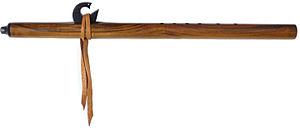
La siyotanka — « le grand coq de bruyère » en langue sioux ou « le bâton qui chante » en langue lakota —, pipigwan, fi'pa, lhokan, niçude tunga, sul, kahamaxé tahpeno et chikhwa est une flûte des Indiens des Plaines des États-Unis. C'est une « flûte de courtoisie » à double conduits jouée notamment lors de la cérémonie de la danse du Soleil.